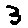
Label: 3